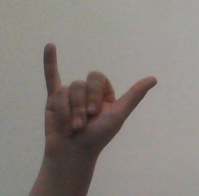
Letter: ya